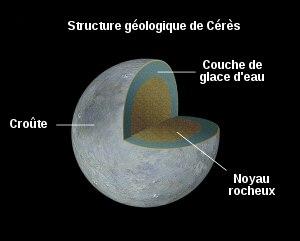
L'eau liquide est probablement abondante dans l'univers, en dépit du fait que sa présence n'ait été détectée que sur un seul corps de façon stable à l'heure actuelle, la Terre.
Cérès, officiellement désignée par (1) Cérès, est la plus petite planète naine reconnue du Système solaire ainsi que le plus gros astéroïde de la ceinture principale ; c'est d'ailleurs la seule planète naine située dans la ceinture d'astéroïdes. Elle fut découverte le 1ᵉʳ janvier 1801 par Giuseppe Piazzi et porte le nom de la déesse romaine Cérès.